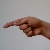
The image shows a hand gesture representing the letter 'G' in Indian Sign Language.